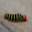
Label: caterpillar